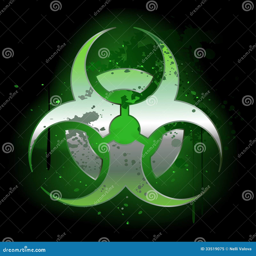
design : symbol on a dark background